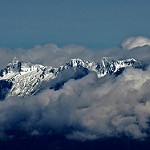
Scene: Outdoor